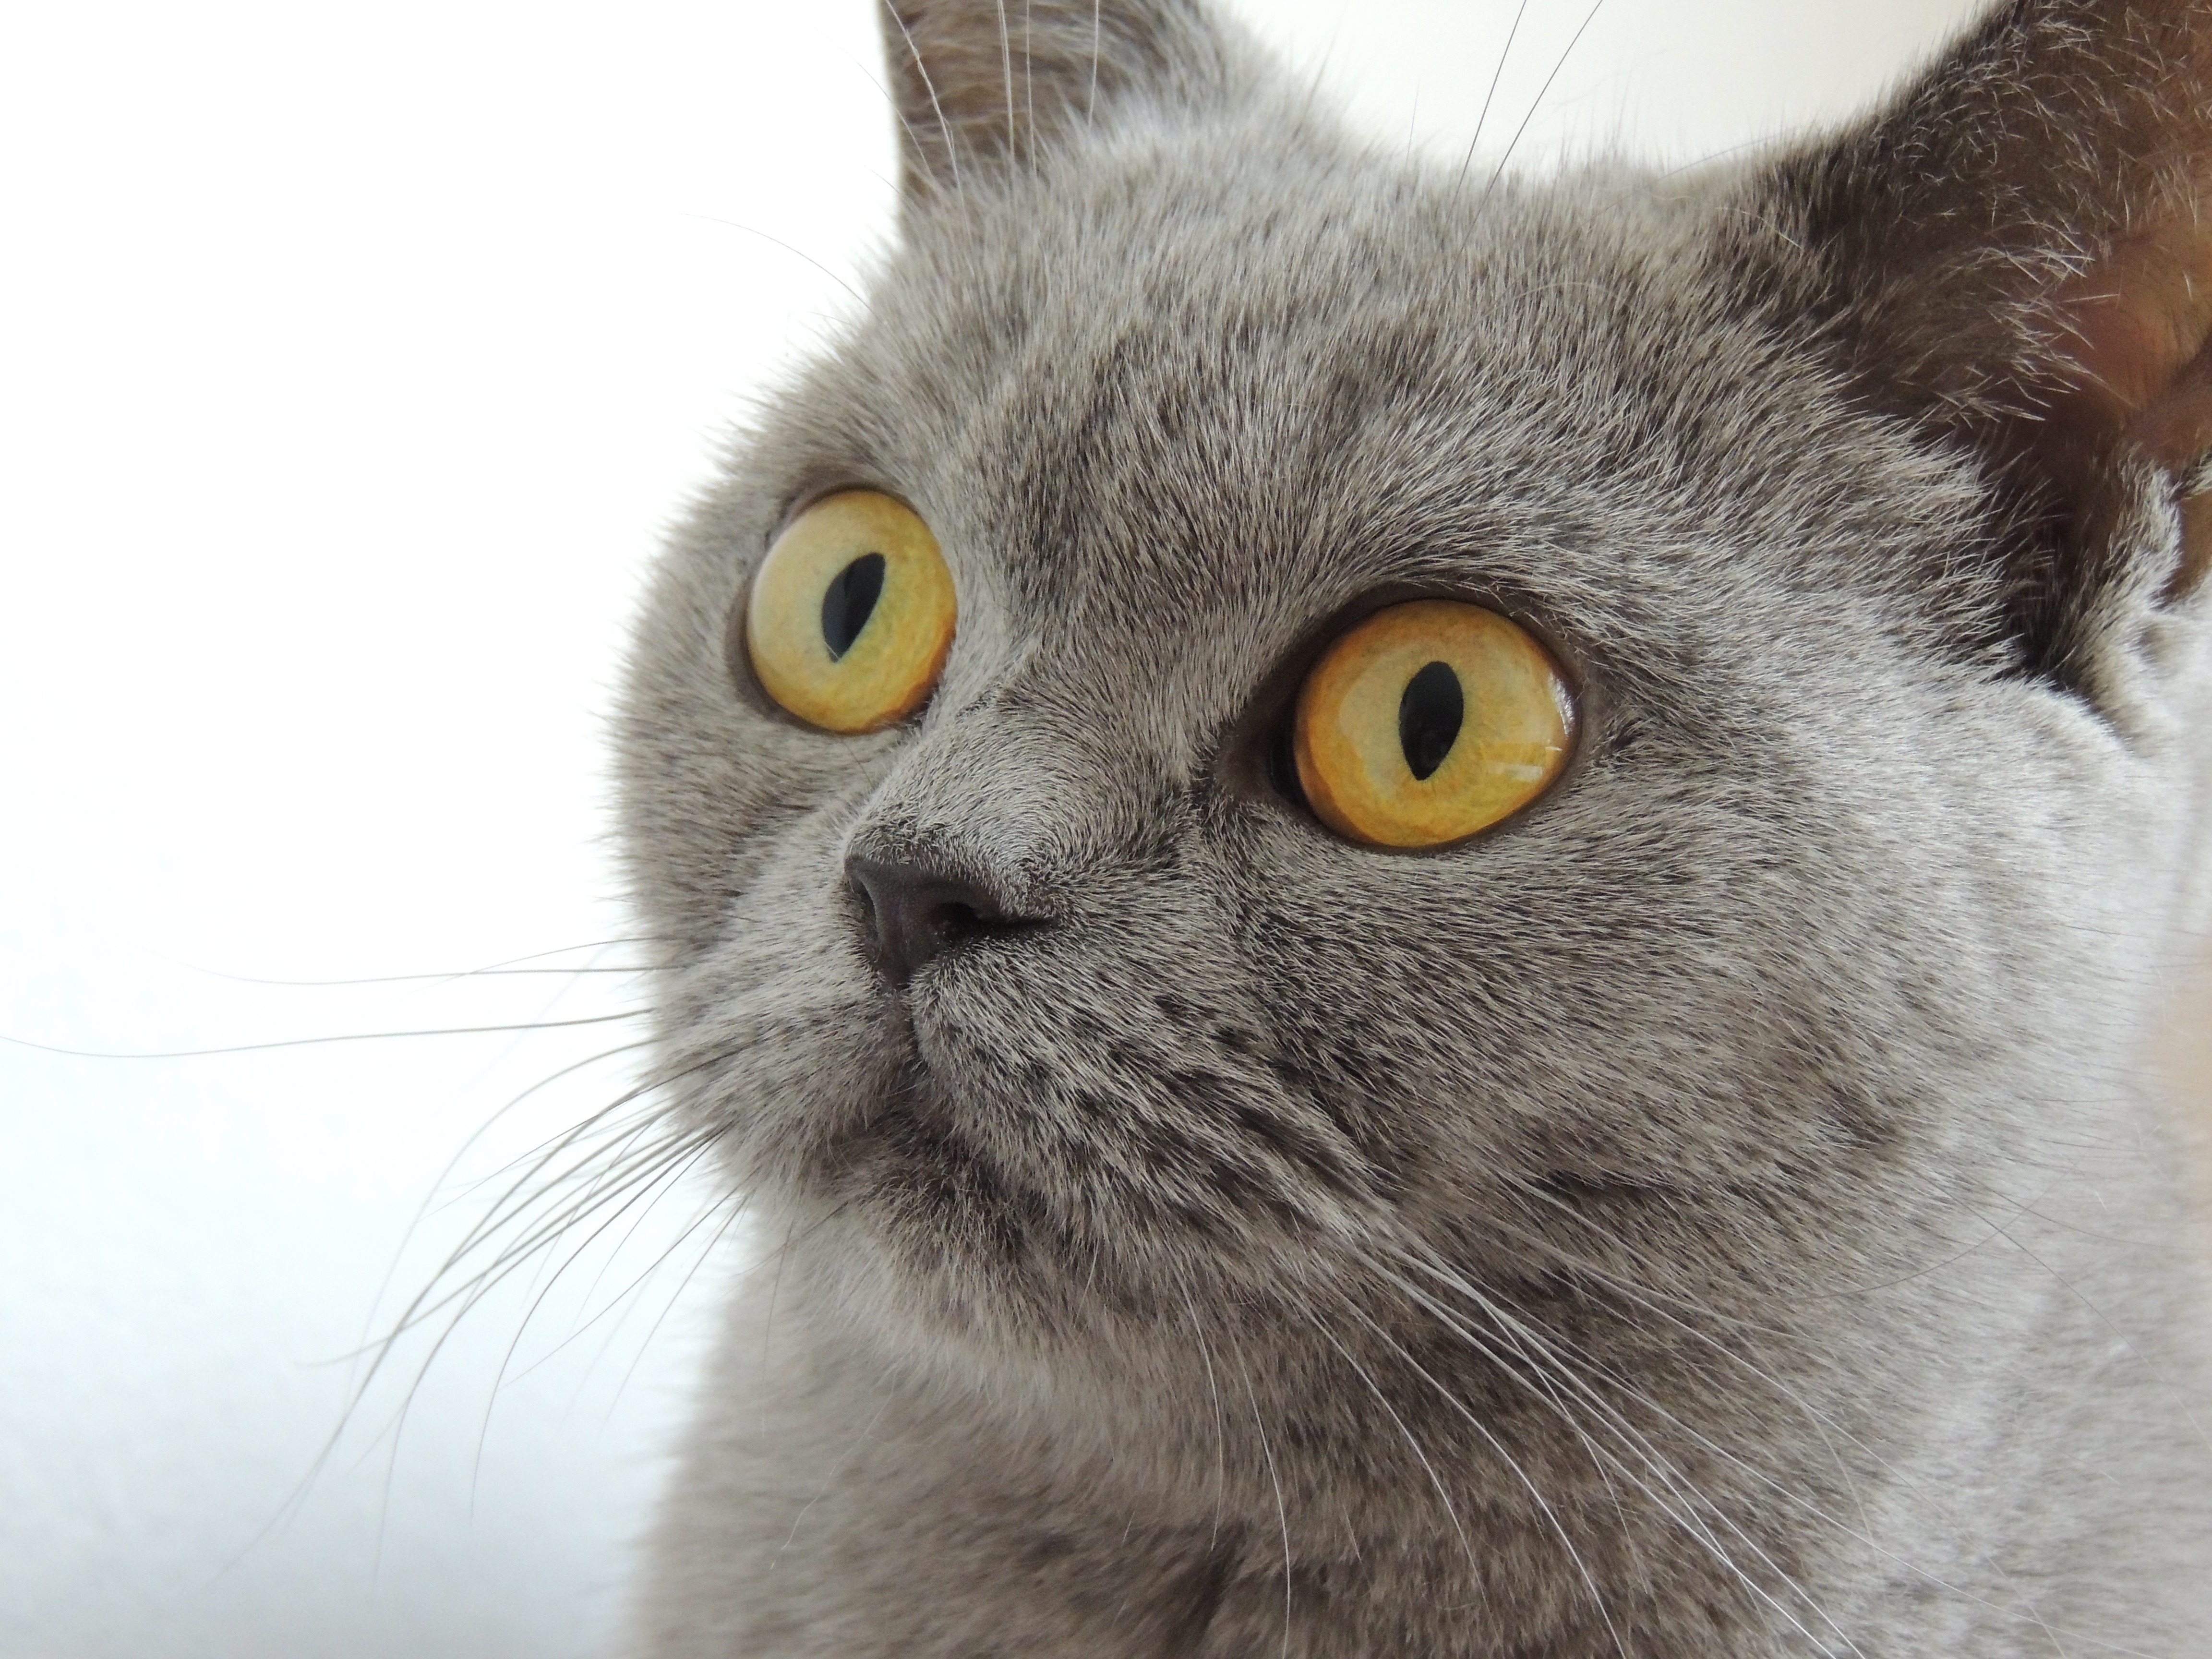
animal, pet, cat, feline, mammal, fauna, close up, nose, whiskers, snout, vertebrate, burmese, british shorthair, european shorthair, chartreux, russian blue, korat, animal photography, burmilla, small to medium sized cats, cat like mammal, nebelung, domestic short haired cat, british semi longhair